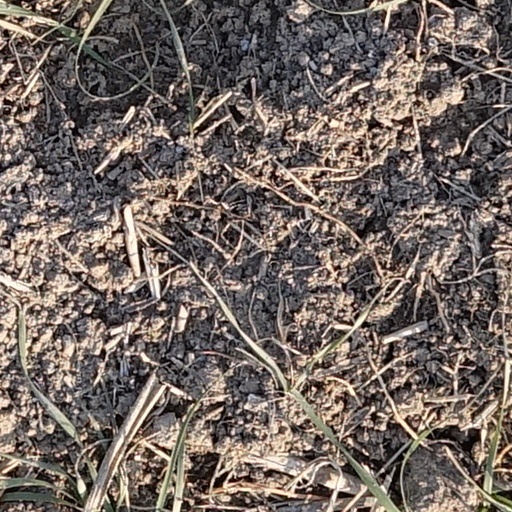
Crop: wheat